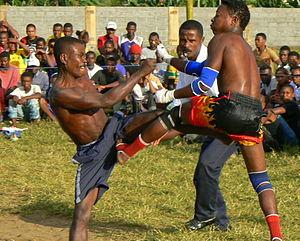
Moraingy, un sport traditionnel a Madagascar